Natricia Bernard

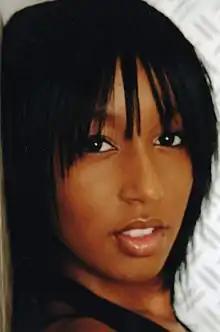

Natricia Tara Bernard is a choreographer and creative director based in the UK who has worked with many leading artists for over 20 years. After appearing in a commercial at the age of 5, she trained at the Super Arts Stage school for 12 years, completing her training at the London Studio Centre. She has since worked with many big names in the entertainment industry, appearing on television, award shows, modelling, and choreographing for various work including music videos, commercials, television and events.